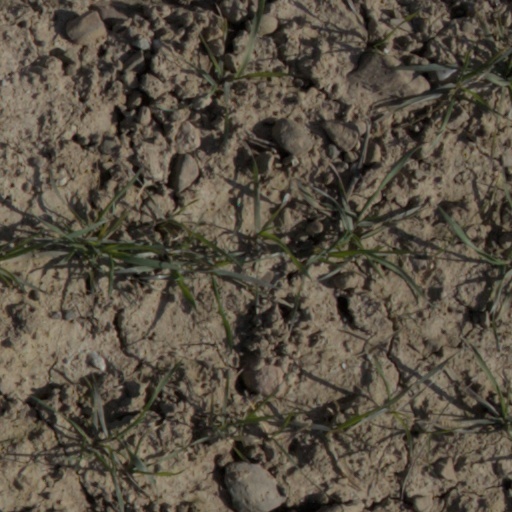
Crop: wheat